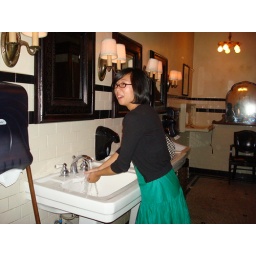
birthday girl caught in the bathroom